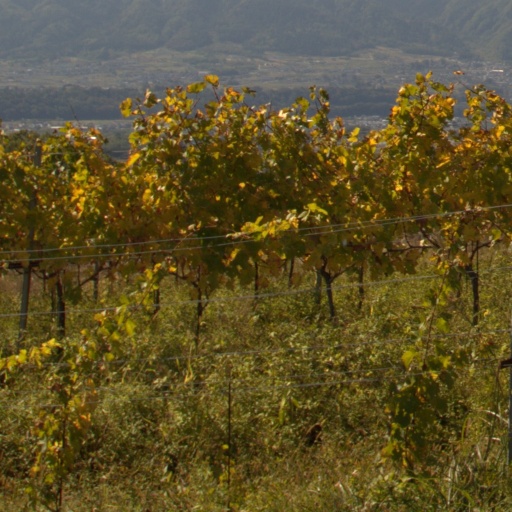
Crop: grape